Havelock Nelson (writer)

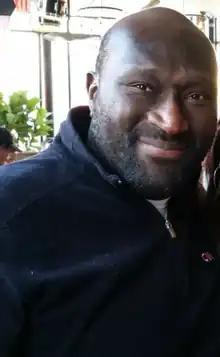
Nelson in 2015

Havelock Nelson (born May 6, 1964) is an American music journalist and the co-author of the 1992 book "Bring the Noise: A Guide to Rap Music and Hip Hop Culture". Nelson was Billboard magazine's first rap editor where he singled out KMD's sophomore album Black Bastards contending that its artwork and title were offensive. This eventually led to Elektra records shelving the project.